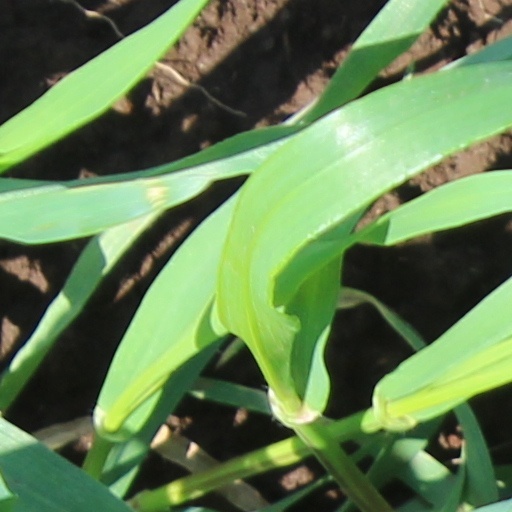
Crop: wheat